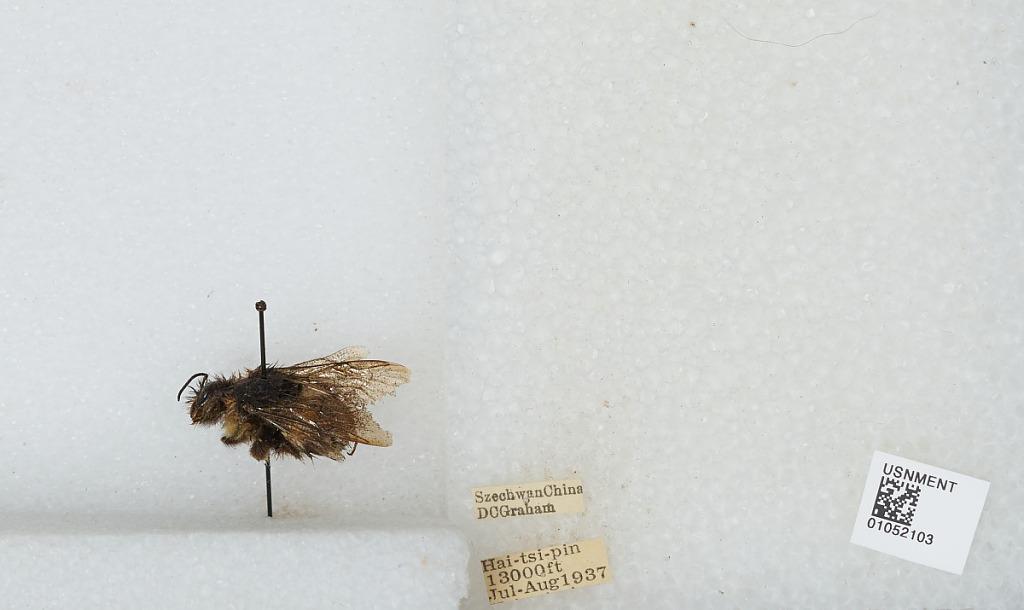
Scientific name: Bombus sp.
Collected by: D. Graham
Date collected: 1937-7-
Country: China
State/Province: Sichaun
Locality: Hai-tsi-pin